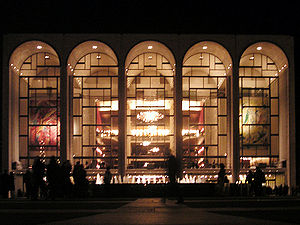
The Metropolitan Opera
The Metropolitan Operas hovedindgang. Lobbyen har to vægmalerier af Marc Chagall.
The Metropolitan Opera er et af verdens førende operahuse. Operaen har hjemsted i Lincoln Center for the Performing Arts på Manhattan i New York.